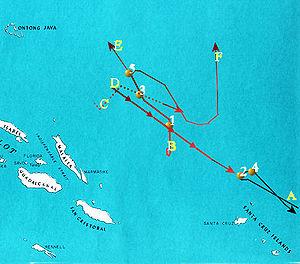
La bataille des îles Santa Cruz qui eut lieu entre les 25 et 27 octobre 1942 fut la quatrième bataille aéronavale du théâtre Pacifique de la Seconde Guerre mondiale et le quatrième engagement majeur entre la marine impériale japonaise et la marine américaine durant la bataille de Guadalcanal. Comme lors des batailles de la mer de Corail, de Midway et des Salomon orientales, les deux flottes entrèrent rarement en contact visuel et toutes les attaques furent menées par l'intermédiaire de l'aviation embarquée ou des appareils basés à terre.